St. James' Episcopal Church (Manitowoc, Wisconsin)

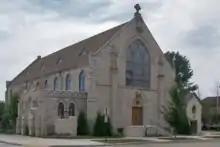
View of St. James' church building from northeast

St. James' Episcopal Church, named for James the Greater, is a historic Episcopal church located in Manitowoc, Wisconsin. The only Episcopal church in Manitowoc County, St. James' is a "broad church" parish in the Diocese of Fond du Lac. It is the oldest continually operating congregation in Manitowoc County, first meeting in 1841. and organizing in 1848. The current church building, an example of Gothic Revival architecture, was consecrated in 1902. The congregation is active in community service and social justice ministries.